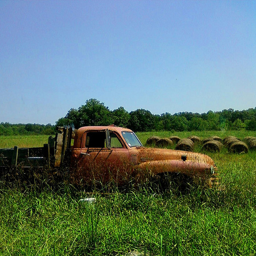
A large pick up truck in a grass field.
An old truck sits in a field of tall grass.
An old truck in a field of high green grass.
An old orange truck in a grassy field.
an old car in a field with a sky background